Static grass

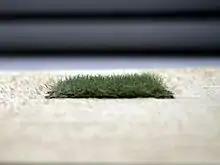
A sample of static grass applied using a converted electric fly swatter to provide the static charge.

Static grass is used in scale models and miniatures to create realistic-looking grass textures. It consists of small coloured fibres charged with static electricity, making them stand on end when sprinkled onto a surface coated with glue that then hardens, holding the fibres in place.